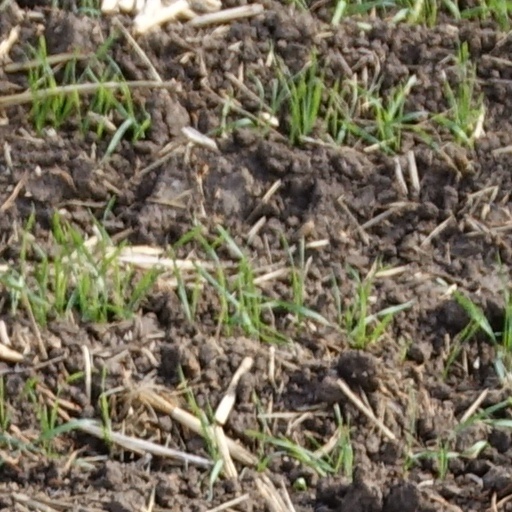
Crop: wheat